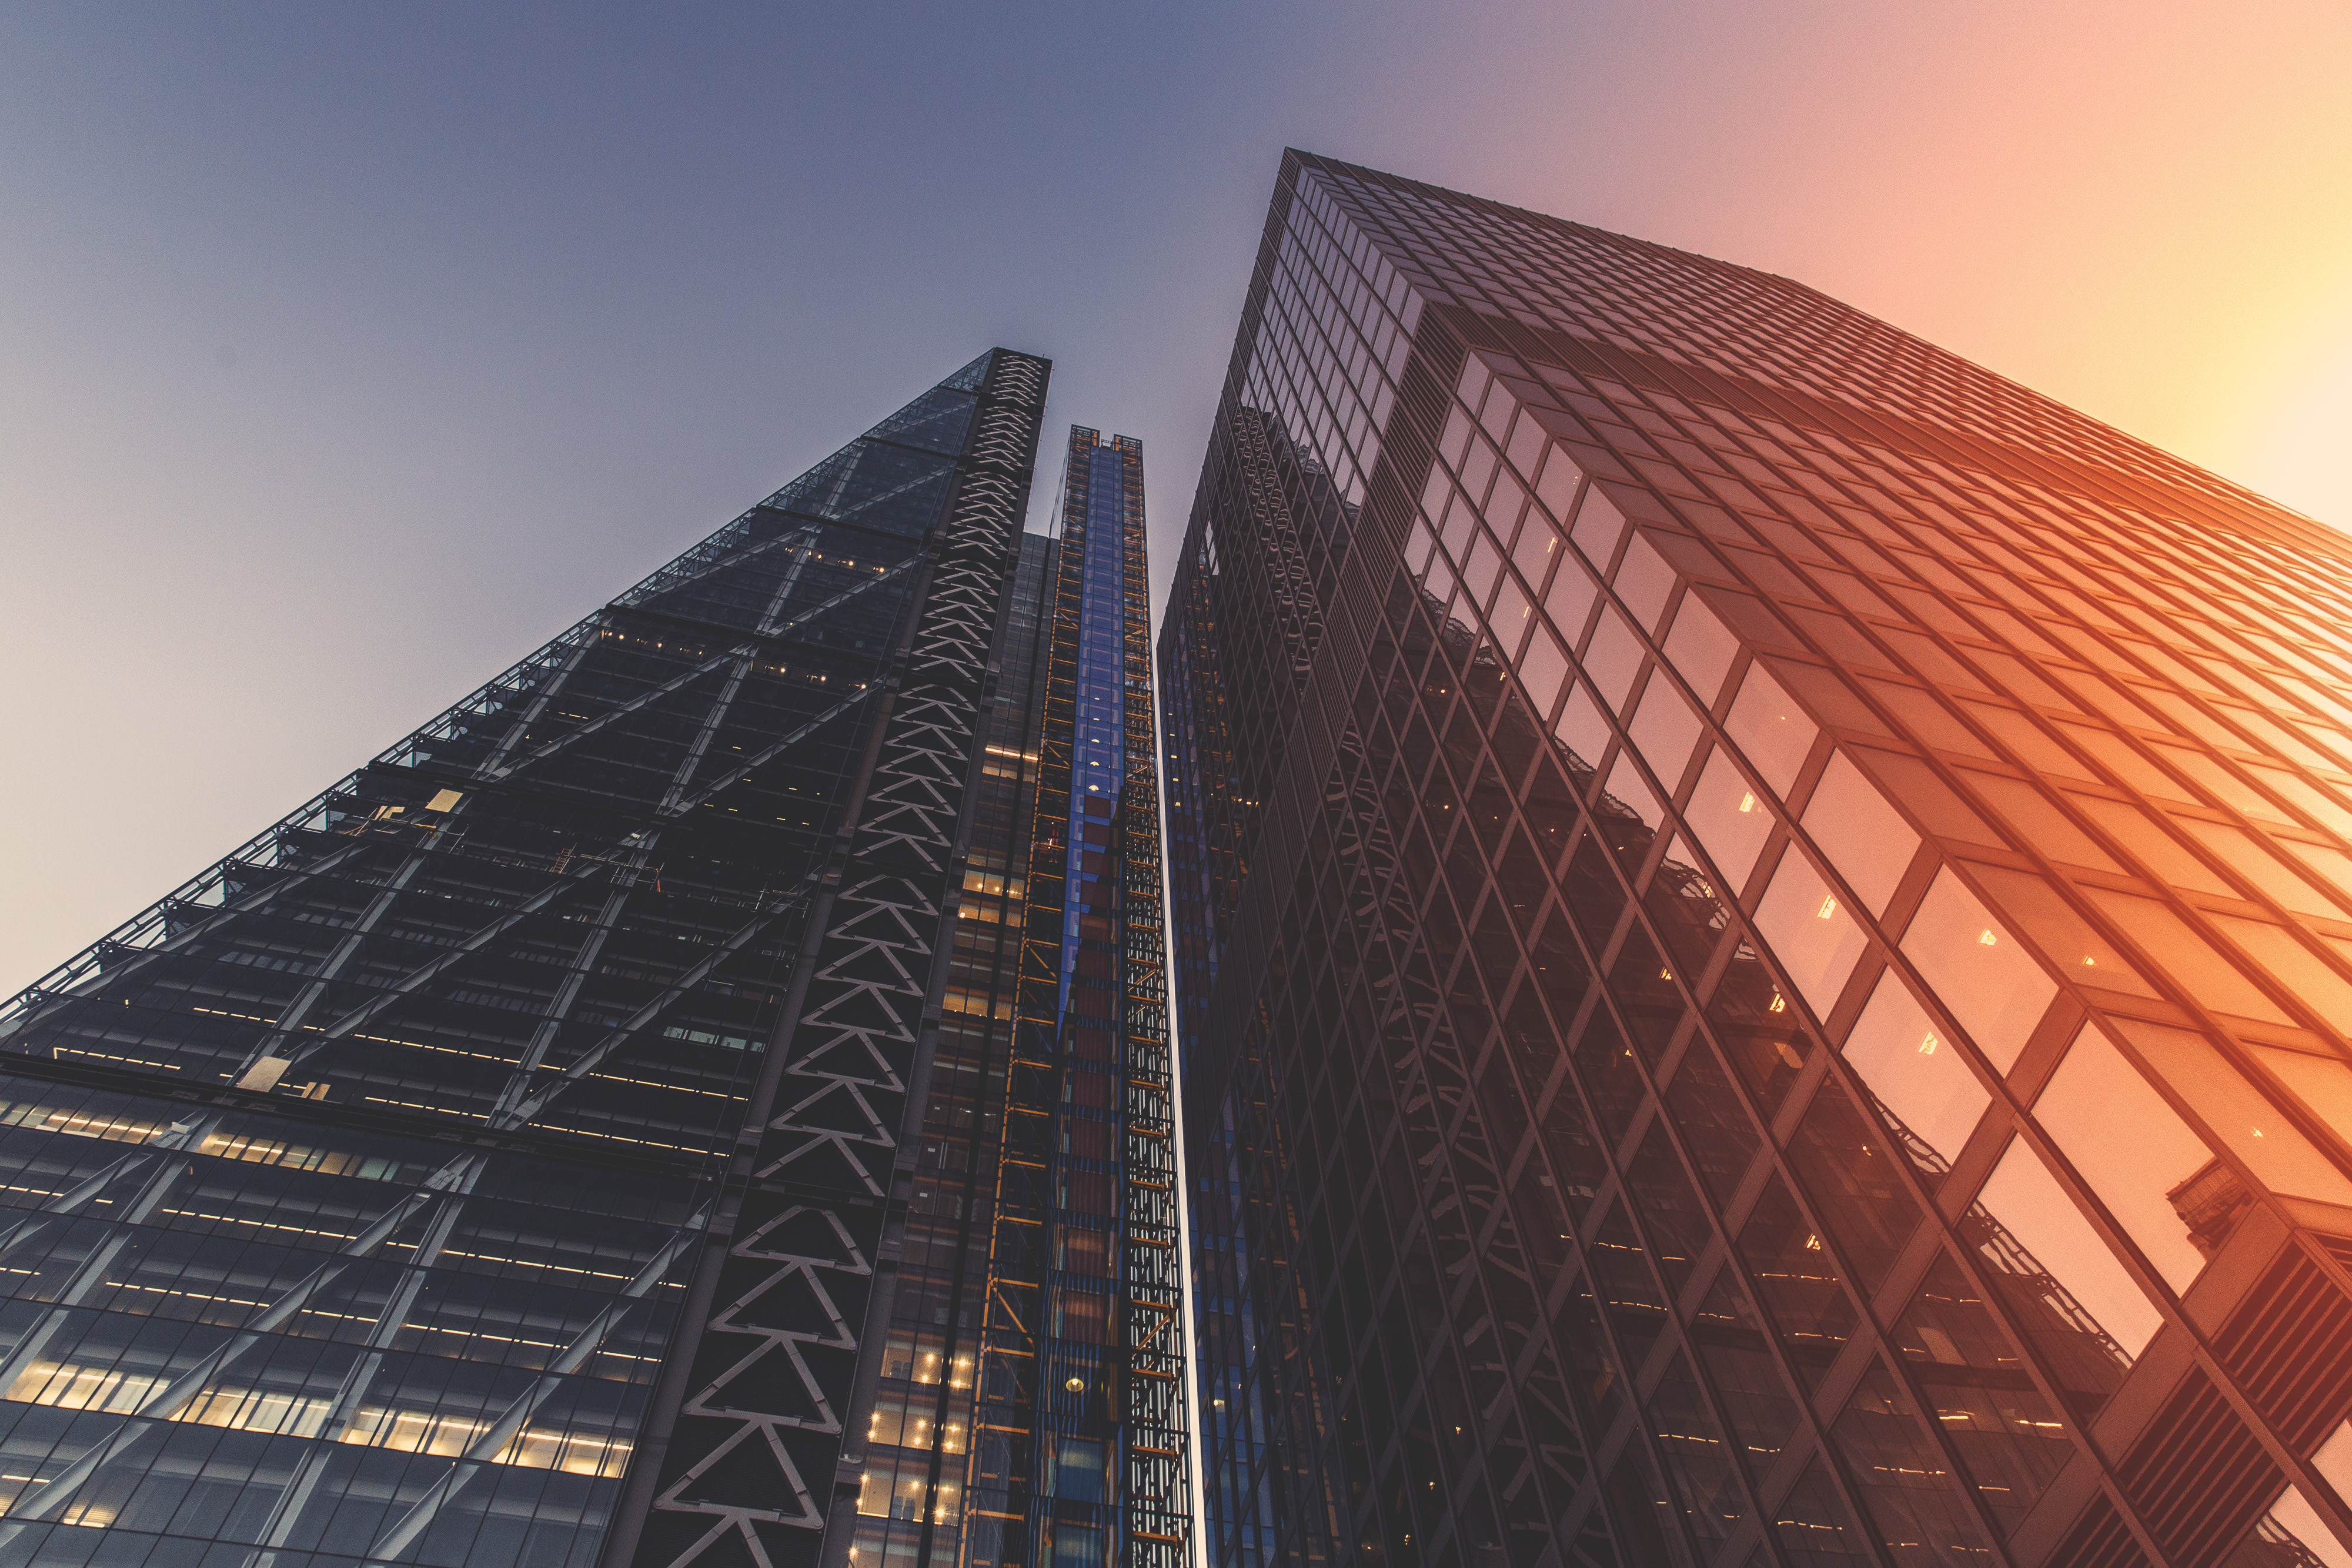
skyscraper, metropolitan area, architecture, sky, urban area, daytime, landmark, tower block, city, metropolis, building, commercial building, human settlement, line, tower, corporate headquarters, reflection, cityscape, headquarters, real estate, facade, cloud, mixed use, symmetry, evening, downtown, condominium, world, metal, urban design